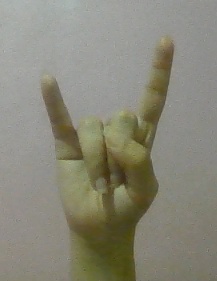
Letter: la